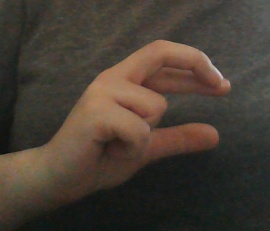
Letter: thal